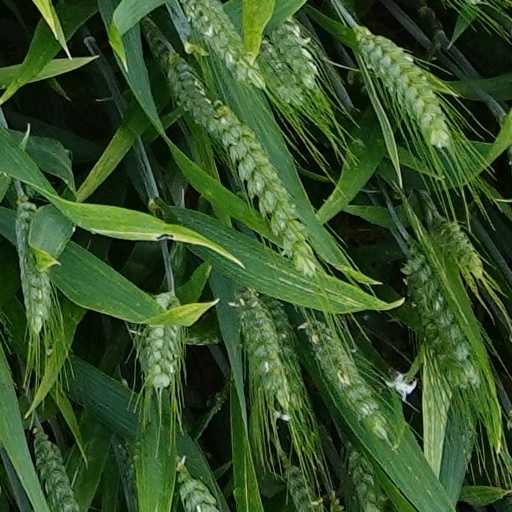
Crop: wheat